Halle–Cottbus railway

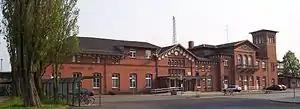
Eilenburg station

Regional-Express trains run every two hours between Cottbus and Eilenburg, continuing to Leipzig. Regionalbahn trains also run between Cottbus and Falkenberg and line S4 of the Mitteldeutschland S-Bahn (Geithain–Leipzig–Hoyerswerda) also run between Falkenberg and Eilenburg, resulting in each case in services running approximately once an hour. Between Halle and Eilenburg Regionalbahn trains run every one or two hours. Most services in this section have been run since December 2008 by "Mitteldeutsche Regiobahn", a brand of Veolia Verkehr Regio Ost.